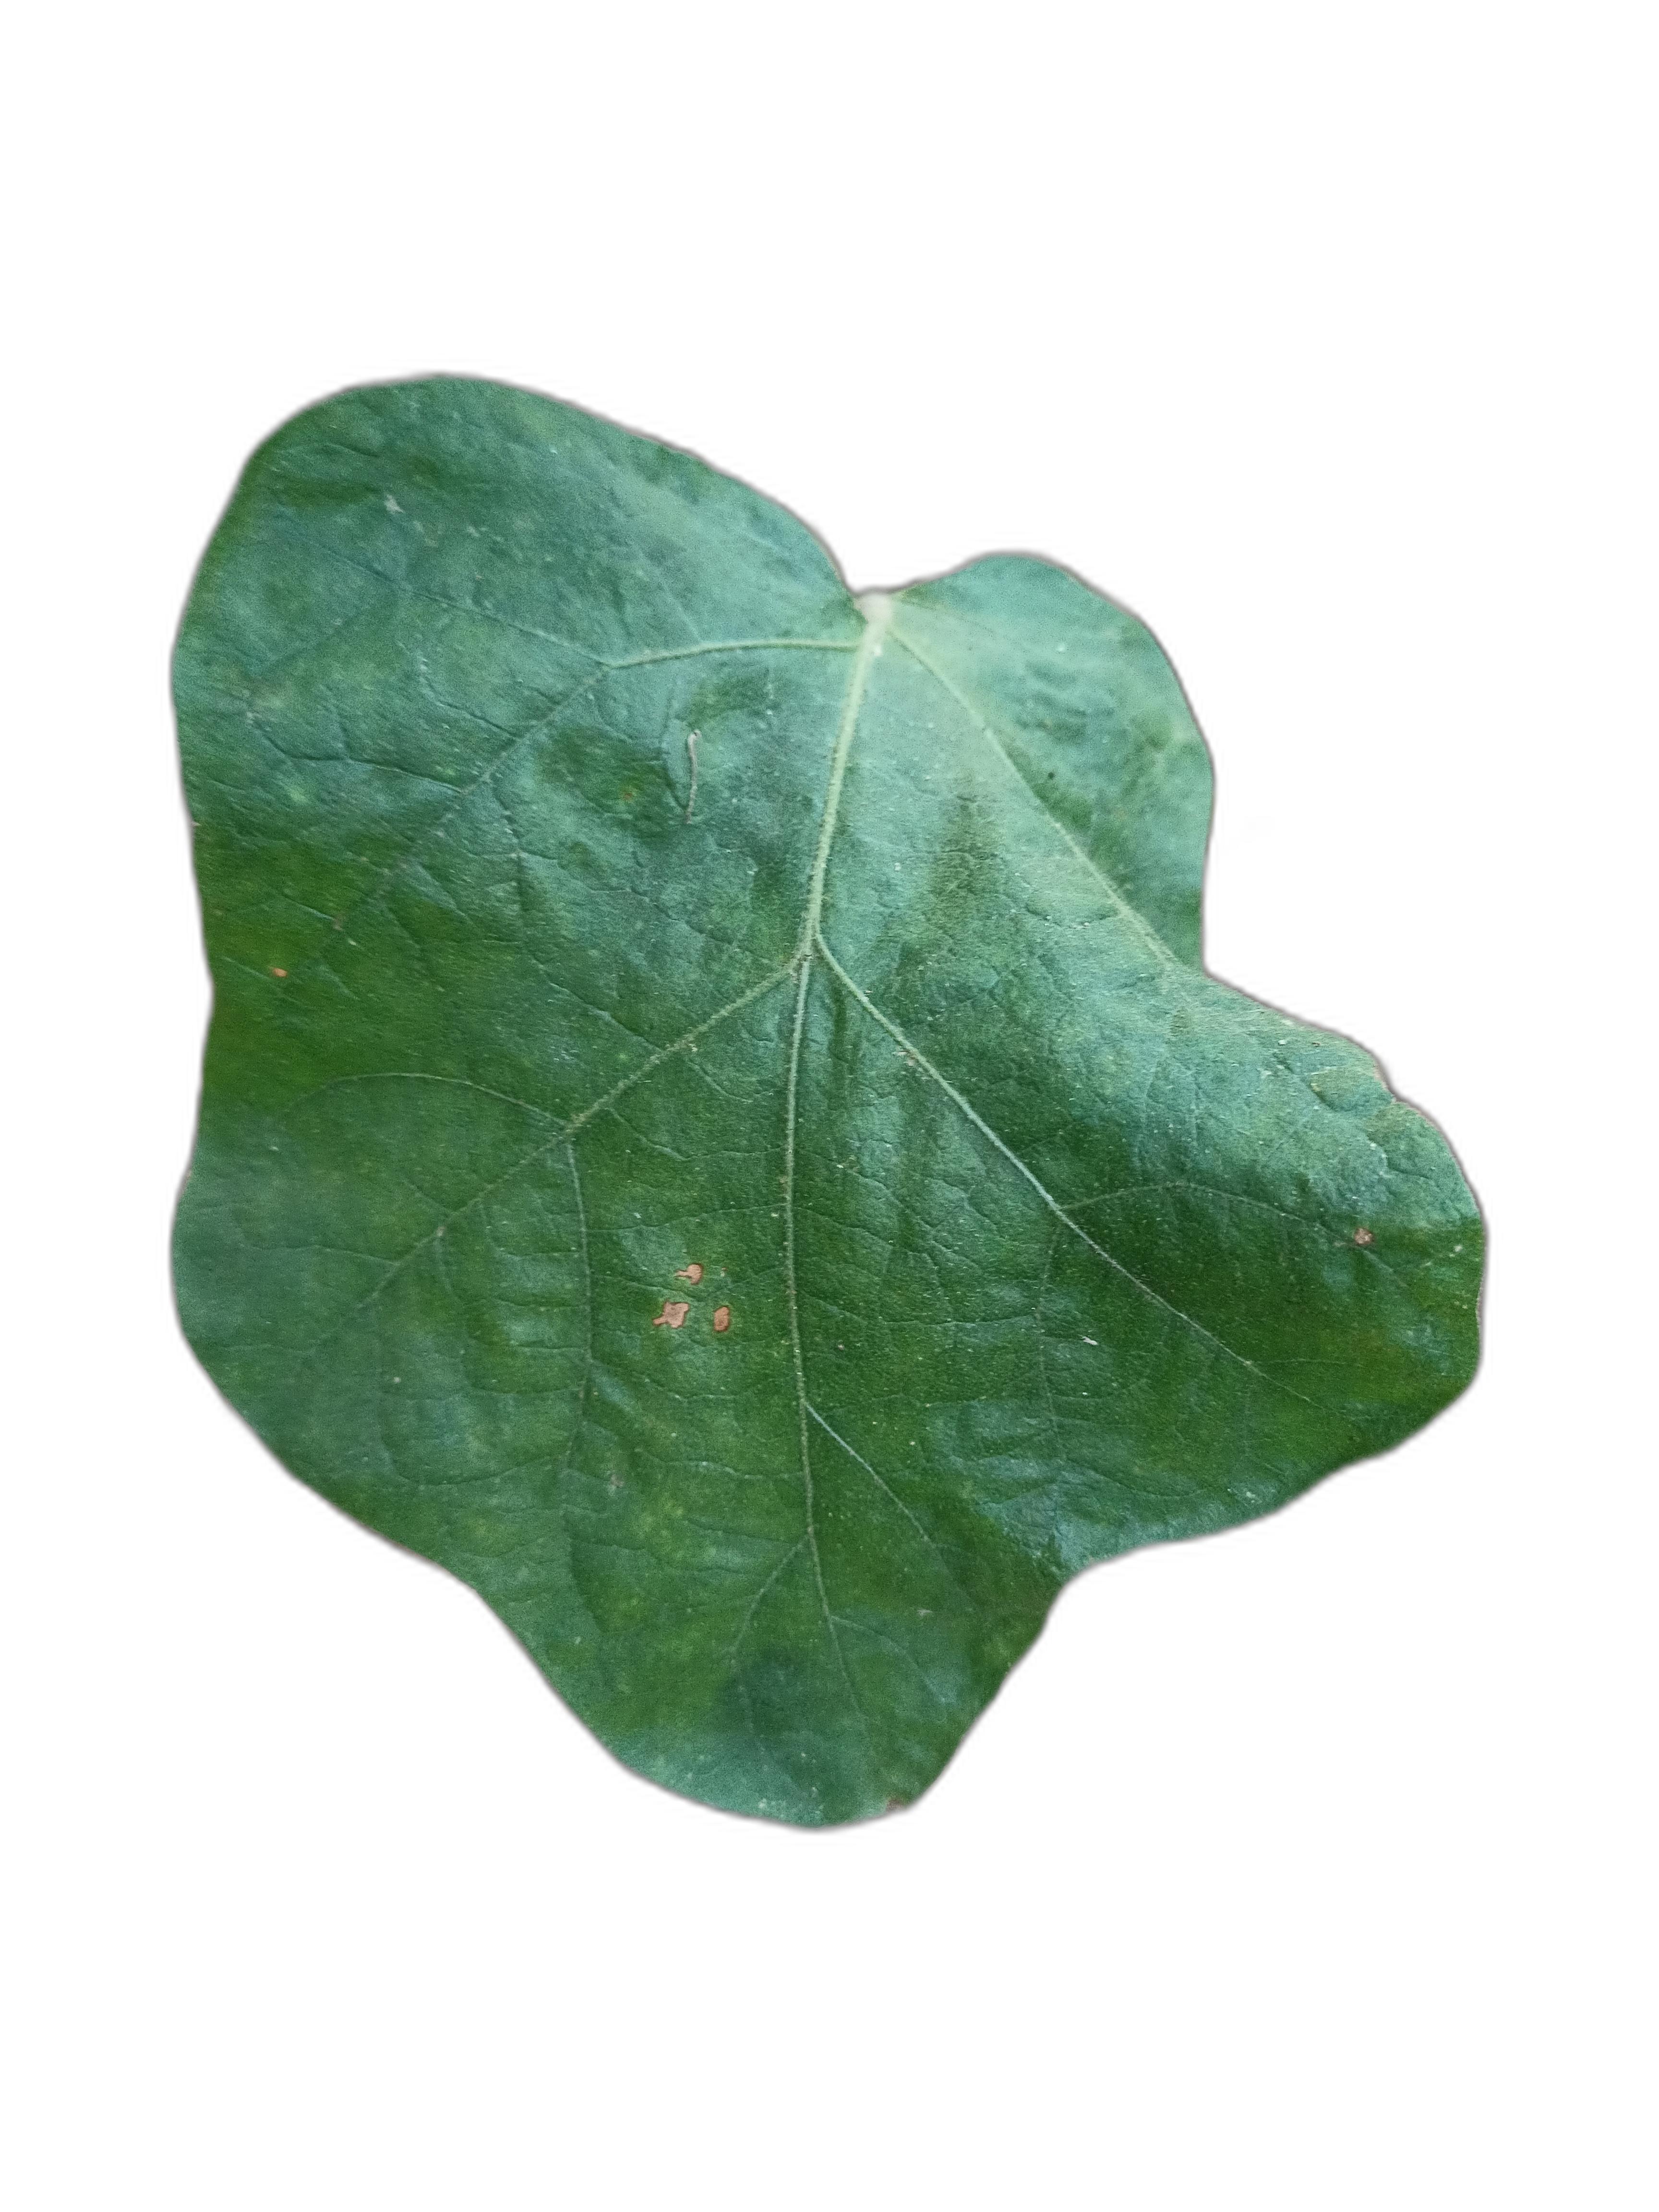
Label: Healthy Leaf